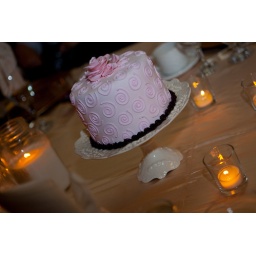
Our Centre piece cakes. 3 tables had these small cakes surround by candles